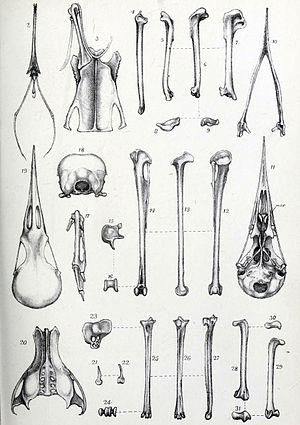
L'Étourneau de Bourbon est une espèce aujourd'hui disparue de passereaux autrefois endémique de l'île de La Réunion. Le Muséum d'histoire naturelle de la Réunion l'appelle aussi Huppe de Bourbon.